Sendai Airport Line

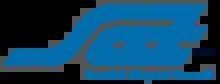
Logo of Sendai Airport Transit

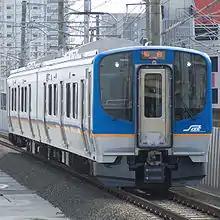
A SAT721 series train owned by SAT

The company was founded on April 7, 2000, and has capital of over seven billion yen. The Sendai Airport Line opened on March 18, 2007, electrified at 20 kV AC. The line was severely damaged by the 2011 Tōhoku earthquake and tsunami, and service was suspended indefinitely from March 11, 2011, and reopened on October 1 of that year.